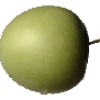
Label: Apple Granny Smith 1